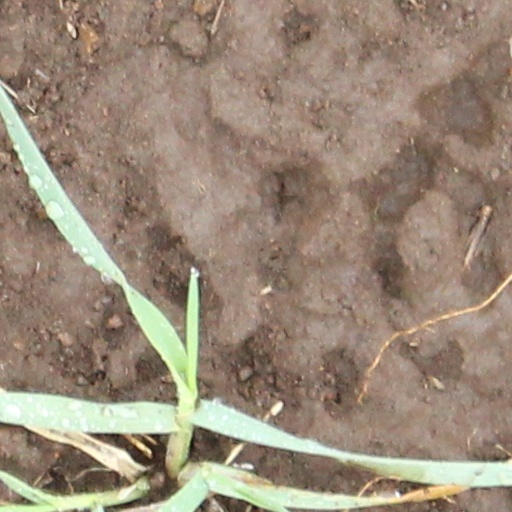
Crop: wheat